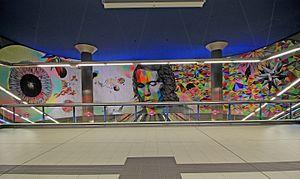
Francisco Sánchez Gómez, connu sous le nom de Paco de Lucía [ˈpä.ko̞ ð̞e̞ lu.ˈθi.ä], né le 21 décembre 1947 à Algésiras en Espagne et mort le 25 février 2014 à Playa del Carmen au Mexique, est un guitariste espagnol.